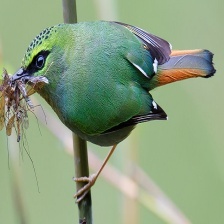
Species: FIRE TAILLED MYZORNIS
Scientific name: MYZORNIS PYRRHOURA